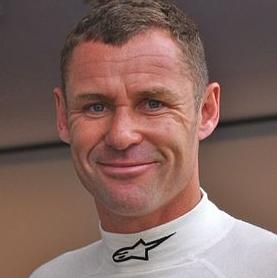
Age: 43